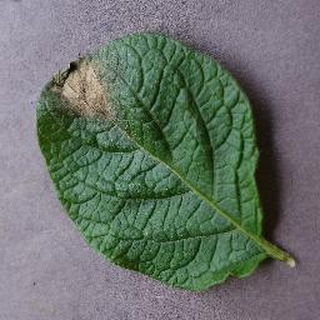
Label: potato_late_blight